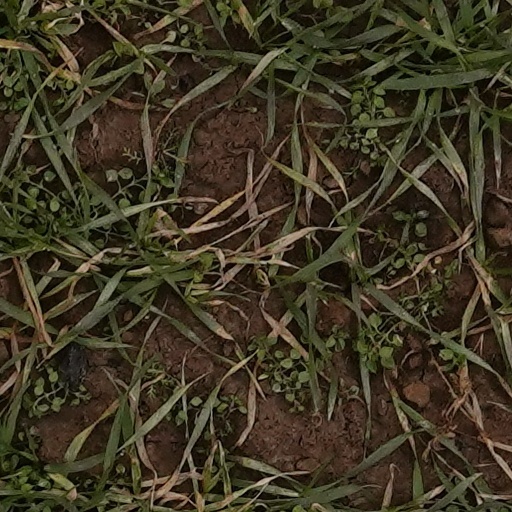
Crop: wheat